Frank Johnson Goodnow

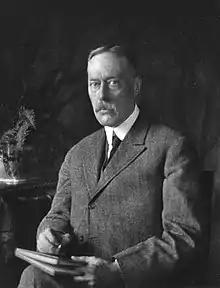

Frank Johnson Goodnow (January 18, 1859 – November 15, 1939) was an American educator and legal scholar. He was the first president of the American Political Science Association. He was an elected member of both the American Academy of Arts and Sciences and the American Philosophical Society.